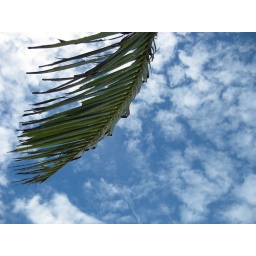
under blue sky